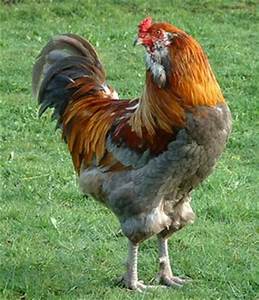
Label: chicken